Causes of the Polish–Soviet War

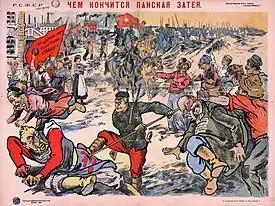
Soviet anti-Polish propaganda poster "This is how the Polish pans' (lords) plan ends"

In the winter of 1918–19 the recently established Russian Soviet Republic had already undertaken a "Westward Offensive", leading to the establishment of Soviet client republics in Latvia, Lithuania and Byelorussia. The overarching aim of Vladimir Lenin, Joseph Stalin and Lev Trotsky was to spread the Bolshevik revolution into Germany and other parts of Europe, while realising their limited capacity to engage in large-scale conflict in Europe. The Soviets built up forces positioned for an attack on Poland, although officially denying that an invasion was planned.